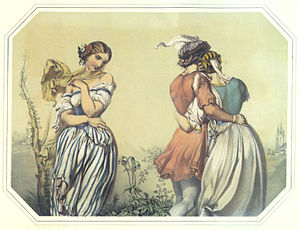
Kunstblad / Motiver og kunstnere / Verdslige motiver
Liebesglück